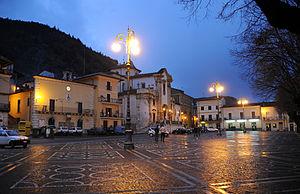
Luco dei Marsi est une commune de la province de L'Aquila dans les Abruzzes en Italie.